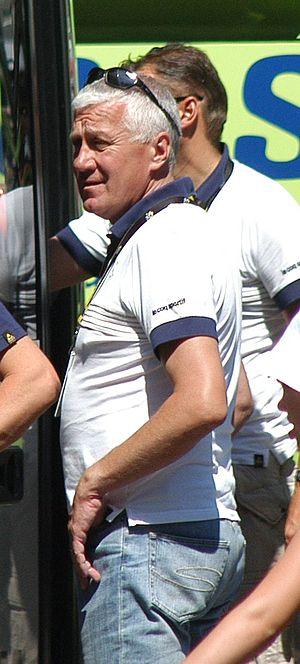
La saison 2013 de l'équipe cycliste Omega Pharma-Quick Step est la onzième saison au total de la formation belge dirigée par Patrick Lefevere. Cependant, il s'agit de la deuxième saison sous cette appellation, le sponsor principal Omega Pharma, arrivé de l'ancienne Omega Pharma-Lotto, s'étant rapproché de Quick Step en cours d'année 2011. En tant qu'équipe World Tour, elle participe à l'ensemble du calendrier de l'UCI World Tour, du Tour Down Under en janvier au Tour de Pékin en octobre. Parallèlement au World Tour, Omega Pharma-Quick Step peut participer aux courses des circuits continentaux de cyclisme.
La saison 2019 de l'équipe cycliste Deceuninck-Quick Step est la dix-septième de cette équipe.
Patrick Lefevere, né le 6 janvier 1955 à Moorslede, est un coureur cycliste et directeur sportif d'équipes cyclistes professionnelles, actuellement le manager général de l'équipe cycliste belge Deceuninck-Quick Step. Cycliste professionnel entre 1976 et 1979. Dès la fin de sa carrière en 1979, il commence à occuper des fonctions d'encadrant dans diverses équipes. Il dirige notamment dans les années 1990 la grande équipe de la Mapei avec laquelle il remporte de nombreuses classiques. Depuis 2003, il occupe le poste de manager de l'équipe Quick-Step.
La saison 2015 de l'équipe cycliste Etixx-Quick Step est la treizième saison de la formation belge. En tant que WorldTeam, l'équipe participe à l'ensemble du calendrier de l'UCI World Tour du Tour Down Under en janvier au Tour de Lombardie en octobre. Parallèlement au World Tour, Etixx-Quick Step peut participer aux courses des circuits continentaux de cyclisme.
La saison 2014 de l'équipe cycliste Omega Pharma-Quick Step est la douzième saison au total de la formation belge, mais la troisième saison de l'équipe avec le nouveau sponsor Omega Pharma arrivé de l'ancienne Omega Pharma-Lotto et Quick Step, rapprochement fait en cours d'année 2011. En tant qu'équipe World Tour, l'équipe participe à l'ensemble du calendrier de l'UCI World Tour du Tour Down Under en janvier au Tour de Pékin en octobre. Parallèlement au World Tour, Omega Pharma-Quick Step peut participer aux courses des circuits continentaux de cyclisme.